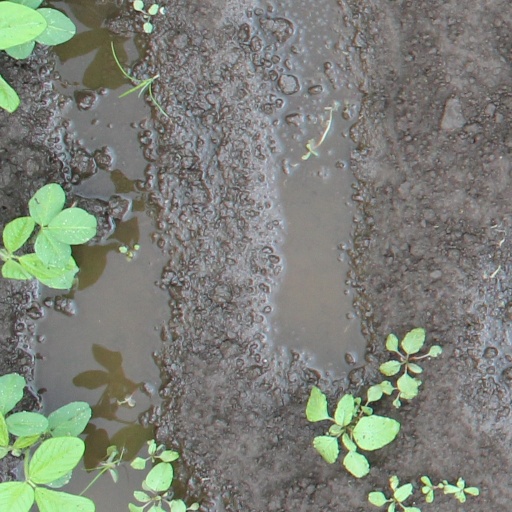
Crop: soybean